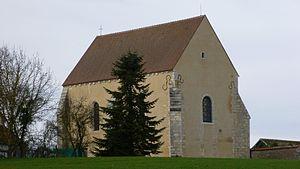
Chambeugle, Yonne, région Bourgogne, France. chapelle du XIIe siècle ayant fait partie d'une maison de Templiers dont Chambeugle était le siège. Vue du sud depuis la D16 (zoom).
Chambeugle est une ancienne commune française, située dans le département de l'Yonne en région Bourgogne-Franche-Comté, devenue, le 1ᵉʳ janvier 2016, une commune déléguée de la commune nouvelle de Charny-Orée-de-Puisaye.